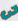
Number: 3